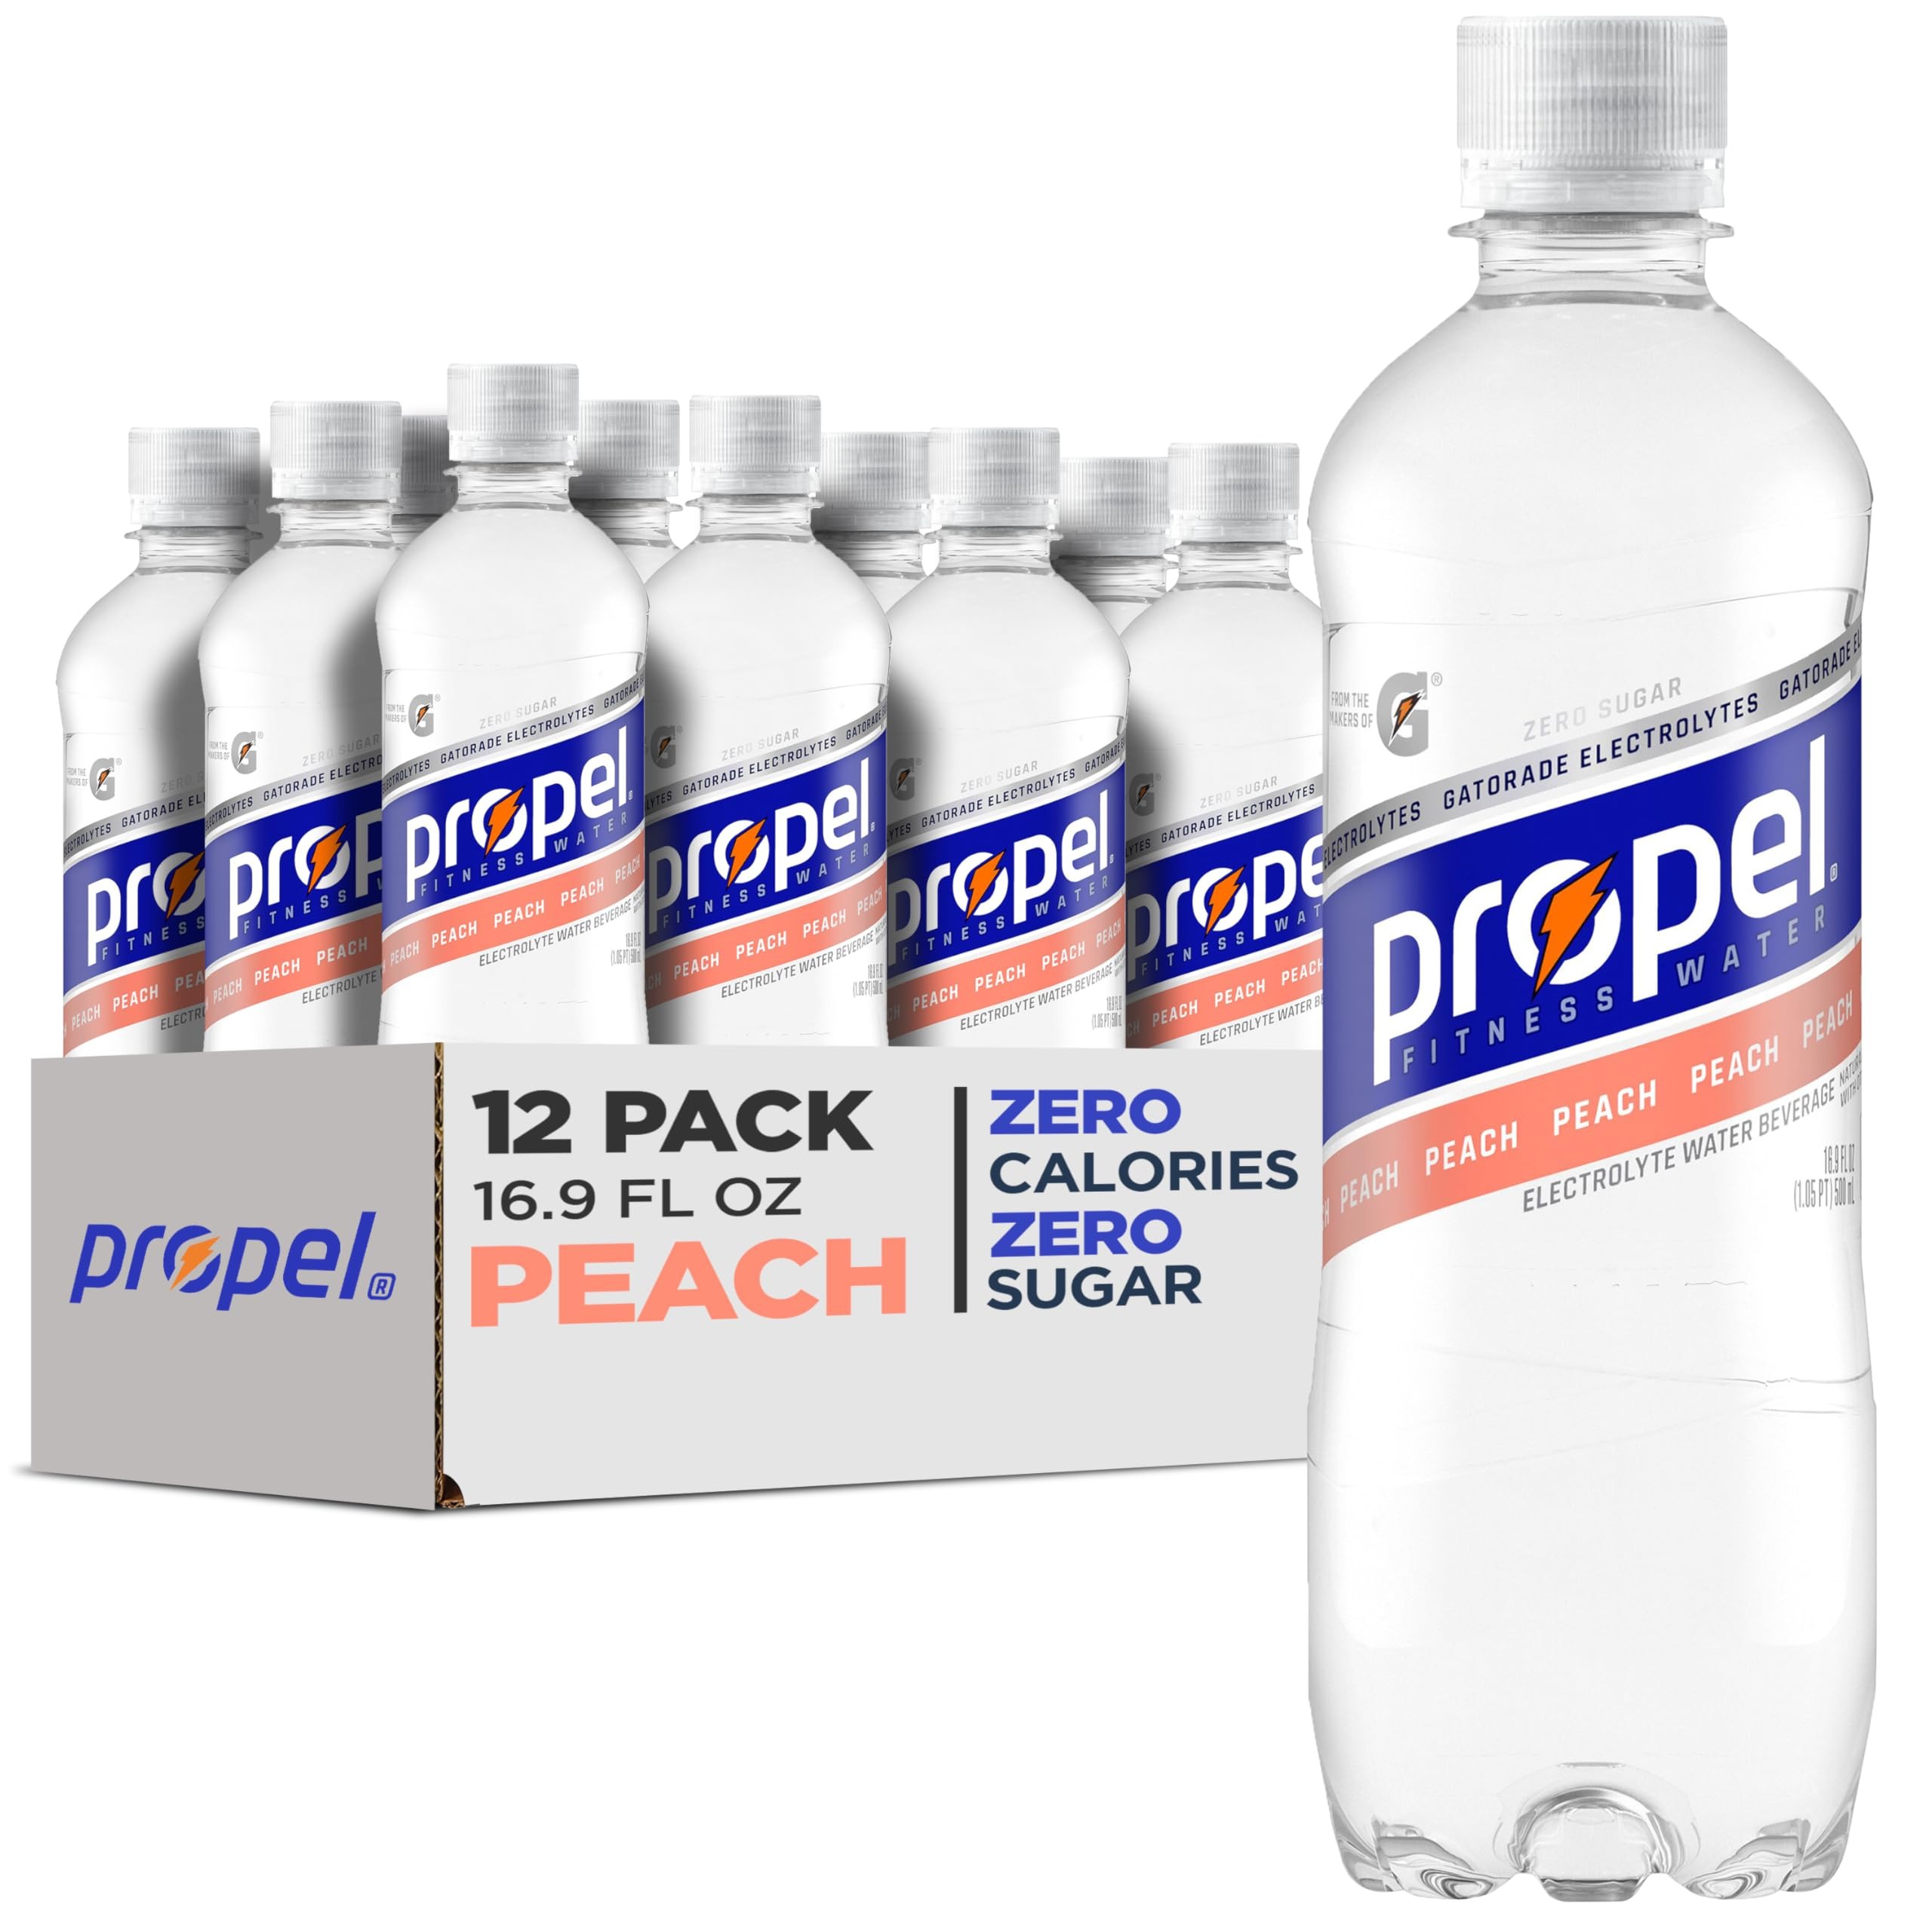
Item Name: Propel, Peach, Zero Calorie Sports Drinking Water with Electrolytes and Vitamins C&E, 16.9 Fl Oz (Pack of 12)
Bullet Point 1: Includes 12 (16.9oz) bottles of Propel Water Peach Flavored Water with Electrolytes, Vitamins and No Sugar
Bullet Point 2: Created by the makers of Gatorade, Propel is the only zero calorie, zero sugar electrolyte water beverage among national enhanced water brands with enough electrolytes to replace what is lost in sweat
Bullet Point 3: Propel electrolyte water beverage contains B Vitamins (B3, B5, and B6), and antioxidants Vitamin C and E
Bullet Point 4: No artificial flavors
Bullet Point 5: Good source of Vitamin E
Value: 12.0
Unit: Count

Price: 9.74